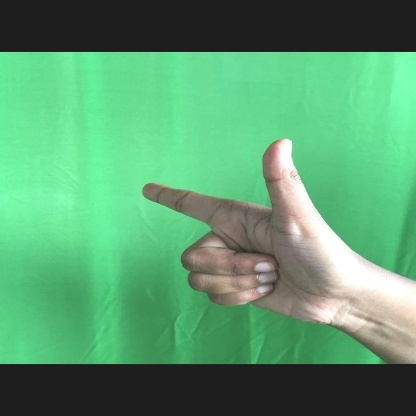
Mudra: Chandrakala